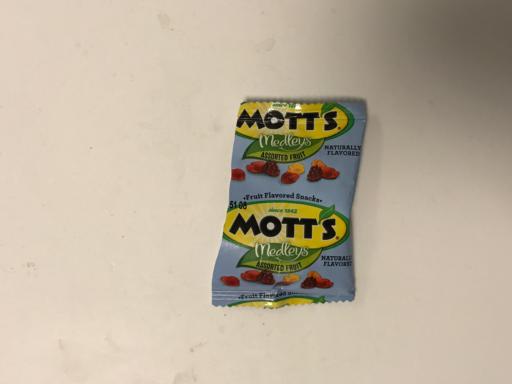
Waste category: trash